Watain

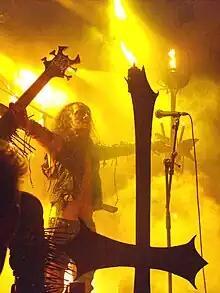
Watain performing at Hole in the Sky 2010

On 16 October 2015, Season of Mist re-released the first four studio albums as a box set entitled "Satanic Deathnoise from the Beyond".